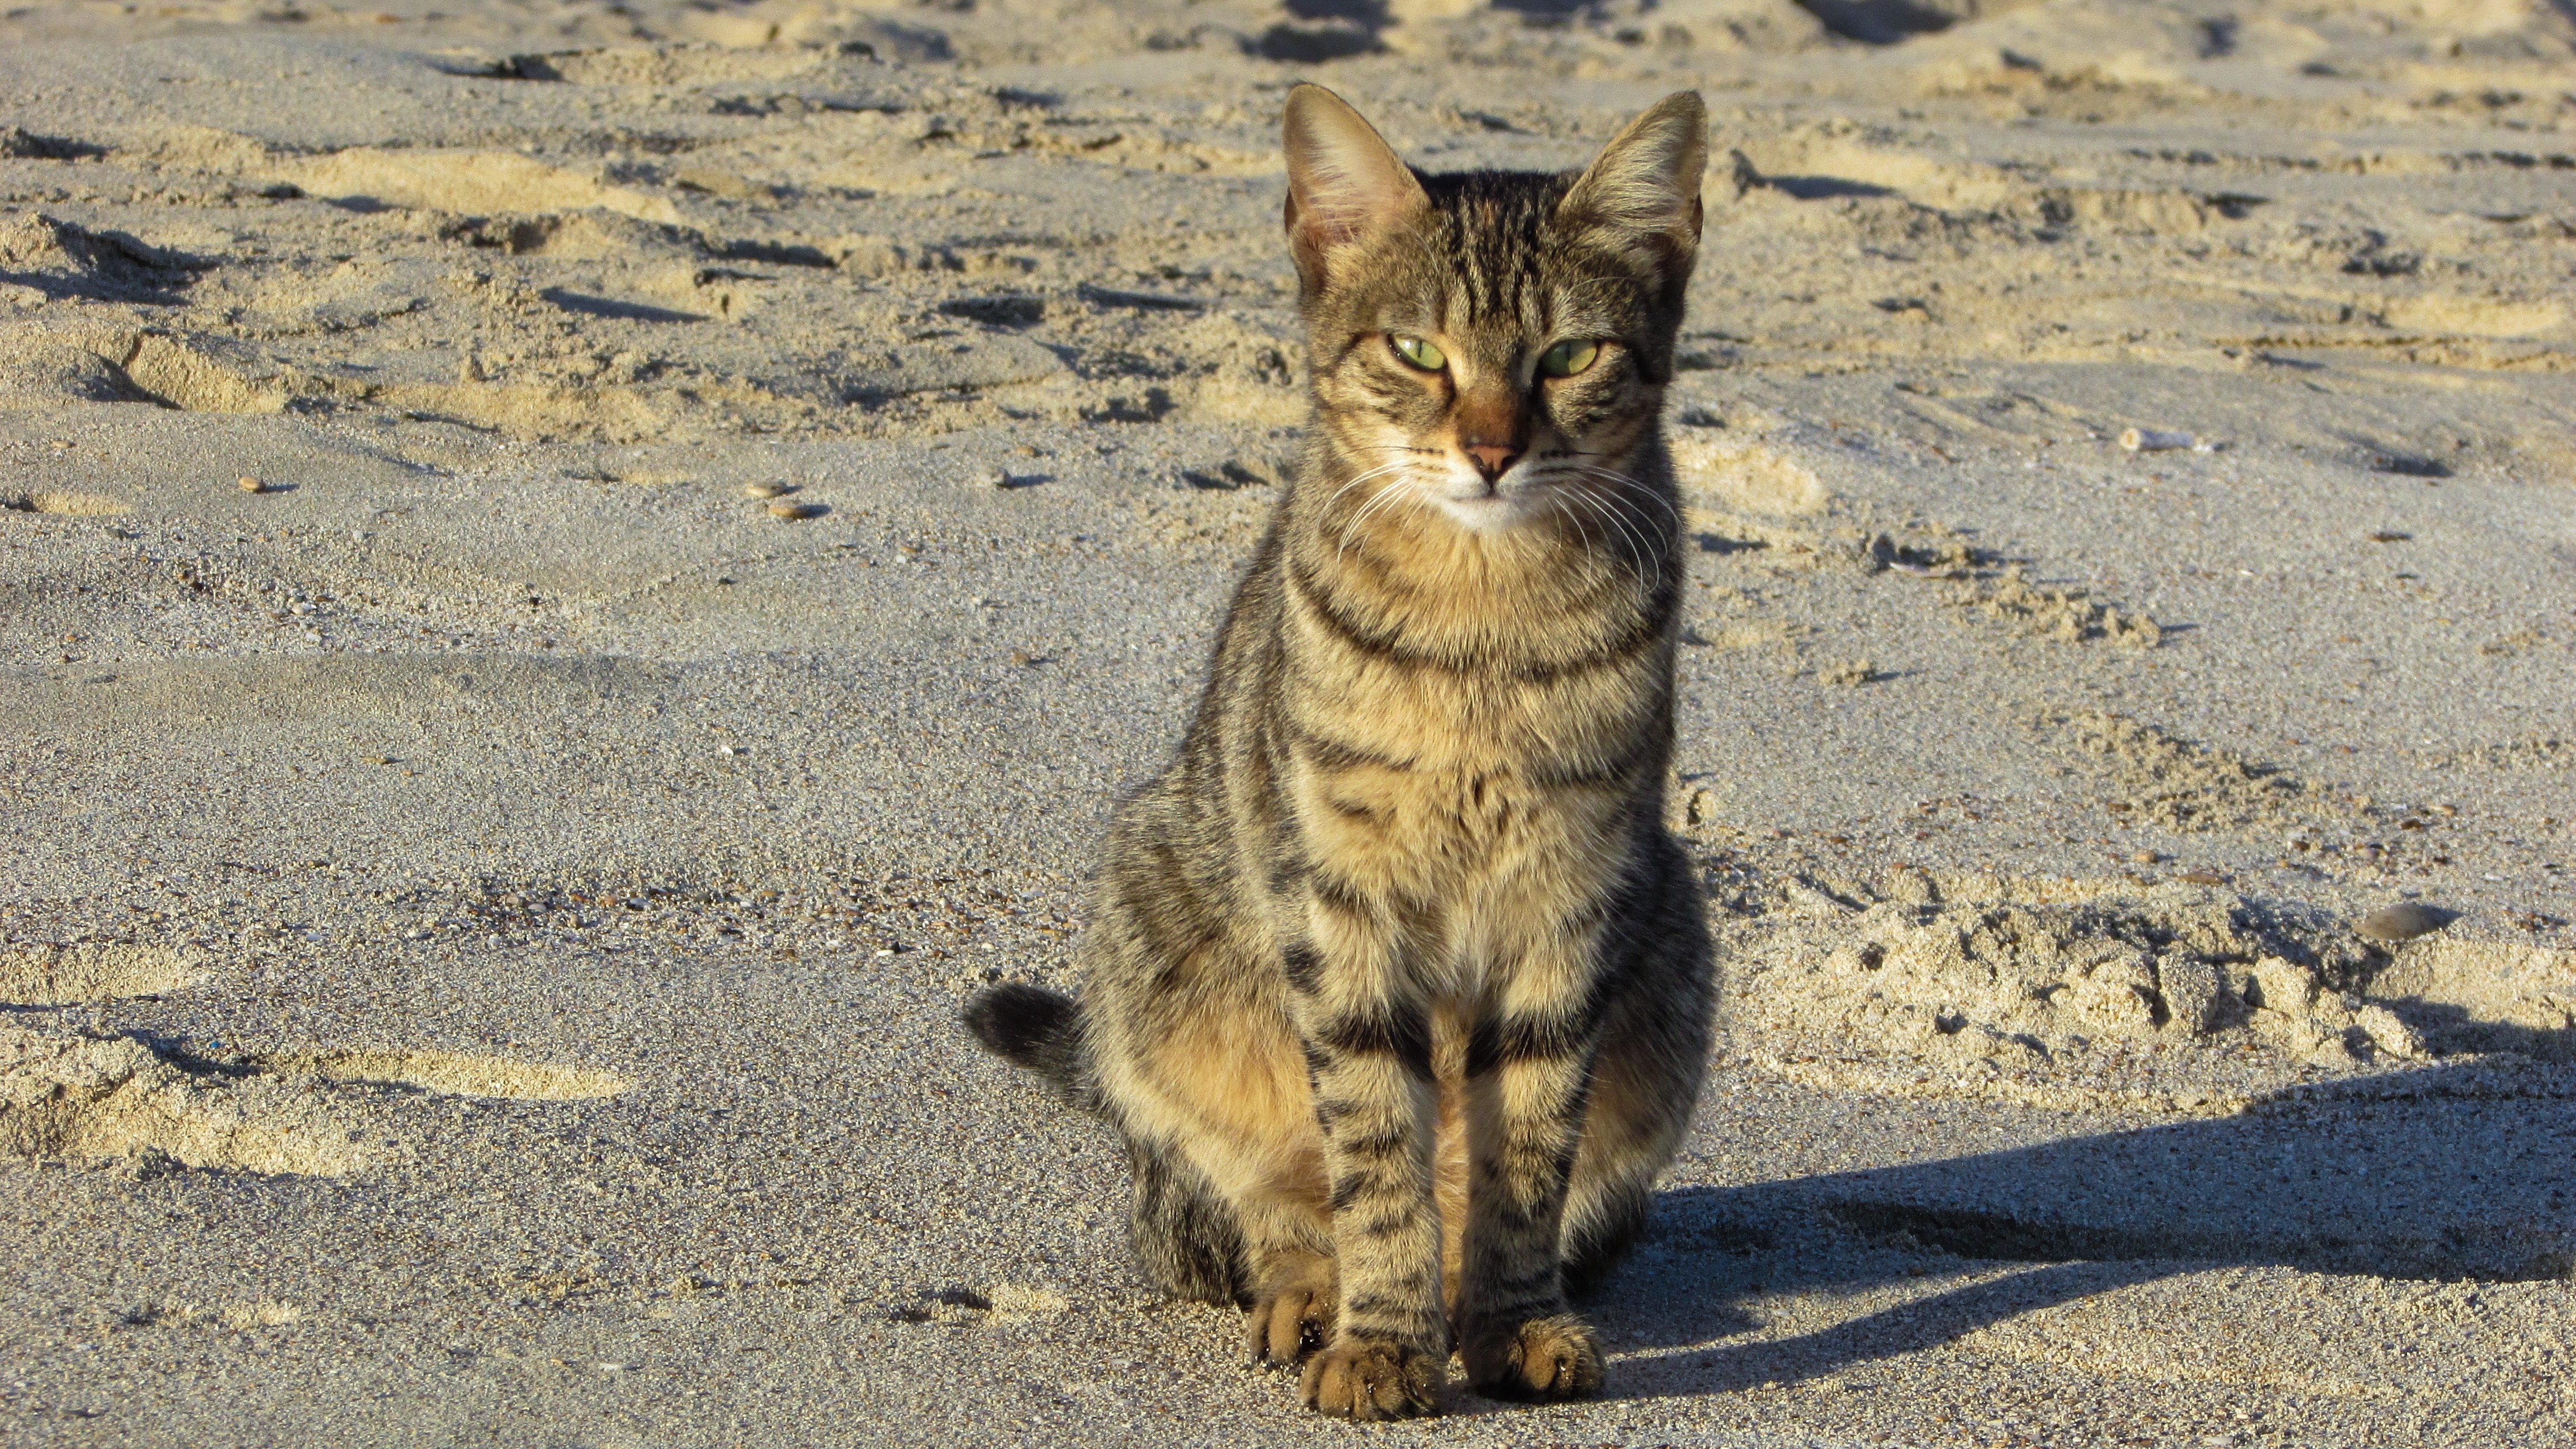
beach, outdoor, animal, cute, looking, wildlife, young, kitten, cat, sitting, mammal, fauna, face, whiskers, homeless, vertebrate, adorable, stray, curious, lynx, bobcat, wild cat, small to medium sized cats, cat like mammal